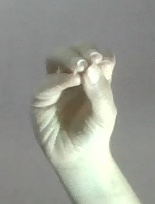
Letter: ha